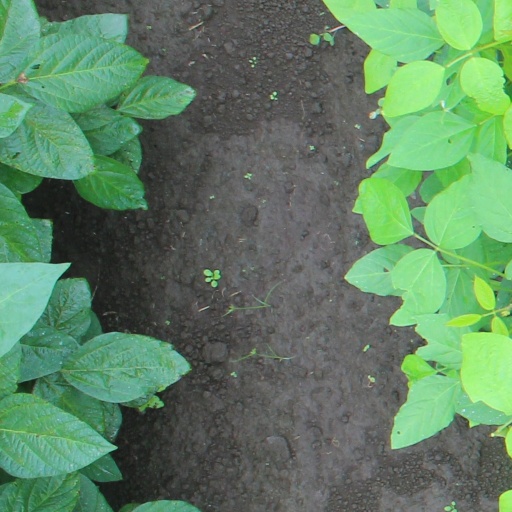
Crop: soybean